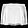
Label: Shirt